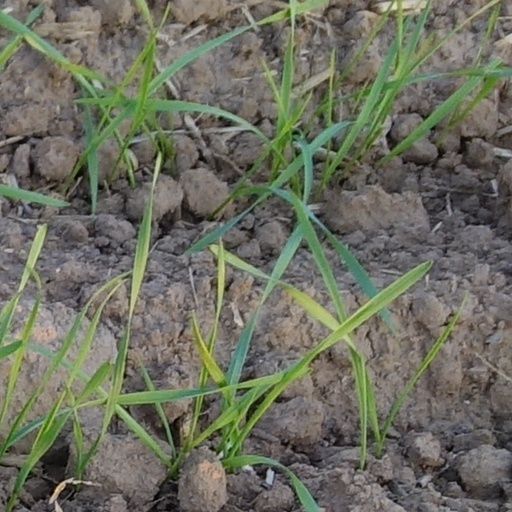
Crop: wheat